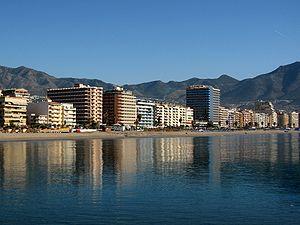
Fuengirola est une commune de la province de Malaga dans la communauté autonome d'Andalousie en Espagne.